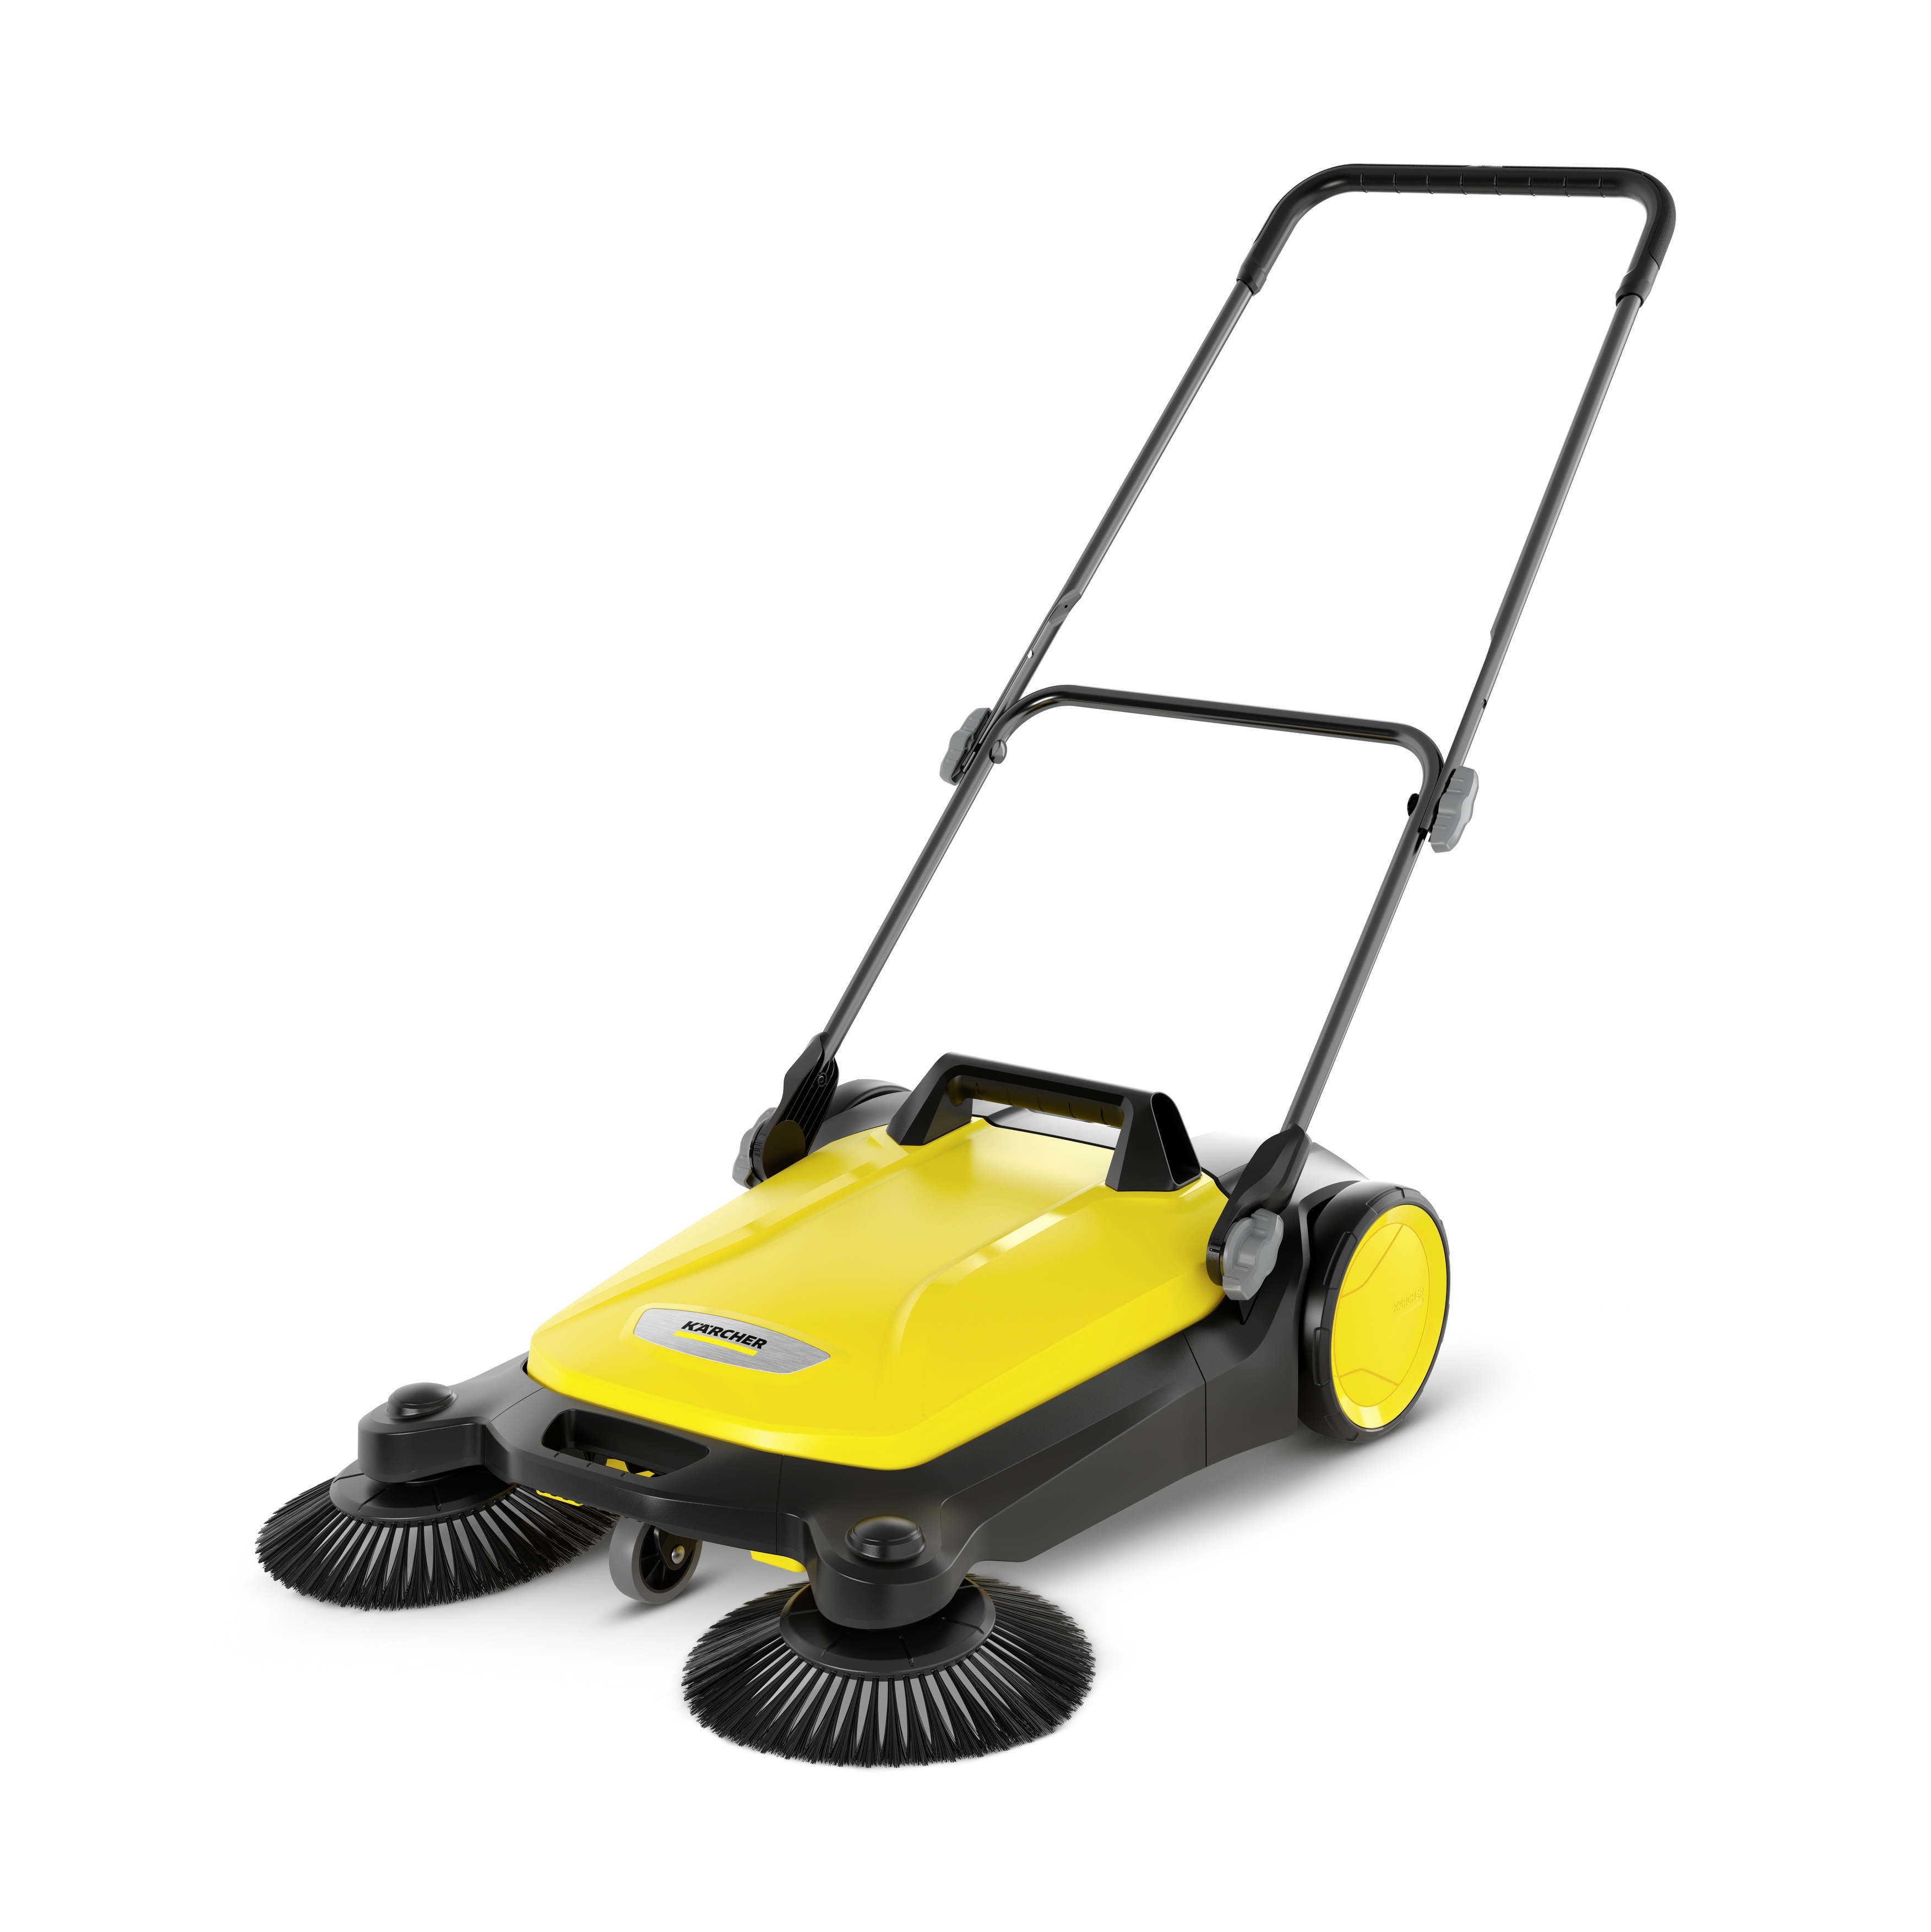
Karcher - S4 Twin sweeper
The Kärcher S 4 Twin sweeper makes light work of all your sweeping tasks, from petals in spring to autumn leaves and winter grit. It collects the sweepings in its 20-litre waste hopper, achieving superb results all around the home and garden. Twin long-bristled side brushes give this effective machine a sweeping width of 680mm, allowing it to sweep up to 2400m² an hour, effortlessly. It cleans right up to the edges, and the side brushes attach without the need for tools. To allow you to work comfortably, the push handle can be adjusted to the exact height you require, so it's kinder to your back. It's also easy to carry and store, collapsing away to save space when needed and with no need to stoop. The waste container can be emptied without coming into contact with the dirt. * 680mm working width * 2400m2/hr * 20 lt waste container * 2 side brushed WHAT'S IN THE BOX: * 1x S4 Twin sweeper
Brand: HNC
Category: Home & Garden > Lawn & Garden > Outdoor Power Equipment > Power Sweepers